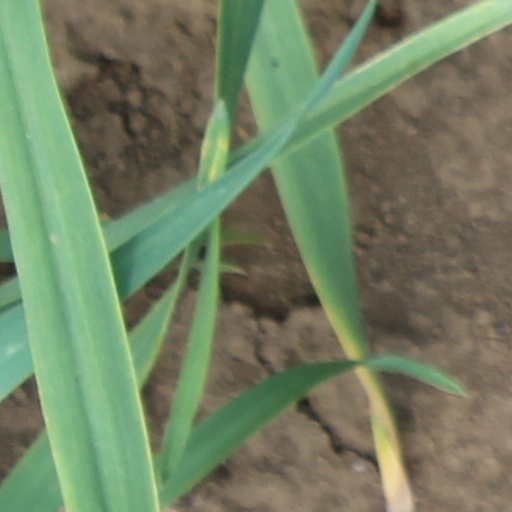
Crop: wheat